2007 USC Trojans football team

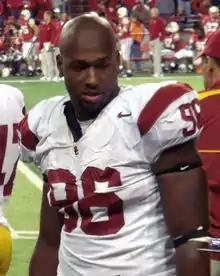
Defensive end Lawrence Jackson had four sacks.

Behind a strong performance by John David Booty, the Trojans defeated the Sun Devils, 44–24, in front of a sold-out Sun Devil Stadium. Under an even passing attack, Booty threw for 26 of 39 passes for 375 yards and four touchdowns with no interceptions. He distributed the ball to eight different receivers, including four separate players for his touchdowns; Booty also rushed for a touchdown. Tight end Fred Davis made five receptions for 119 yards and a touchdown. David Buehler kicked three field goals. The Trojans defense made six sacks as the Sun Devils were shut down for most of the second half and held to 16 yards rushing; two of the Sun Devils' scores were from a 98-yard kick return for a touchdown and a score off a blocked punt in the fourth quarter. Defensive end Lawrence Jackson made four of USC's sacks, the most by a USC player since 1989, including one that split Carpenter's lip and caused him to throw his helmet towards the sideline in frustration; Jackson also finished with a school-record tackles for losses. Ronald Johnson had another strong game on special teams, returning the opening kickoff 49 yards.